Thomas J. Mackie

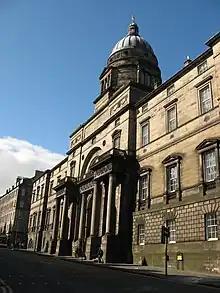

He was born in Hamilton, South Lanarkshire, Scotland, the son of James Mackie.